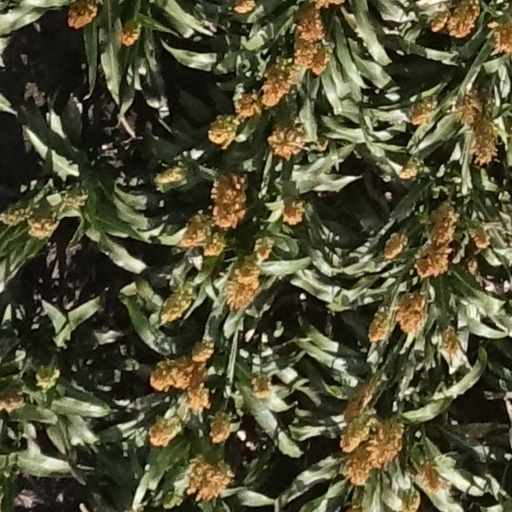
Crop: sorghum